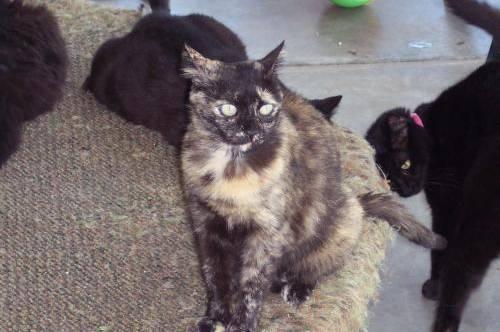
cat